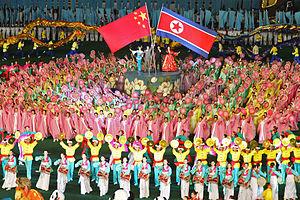
La Corée du Nord, officiellement République populaire et démocratique de Corée, est un État qui couvre la partie nord de la péninsule coréenne située en Asie de l'Est. Comptant 25,3 millions d'habitants en 2016, soit la moitié de son voisin du Sud, sa capitale est Pyongyang.